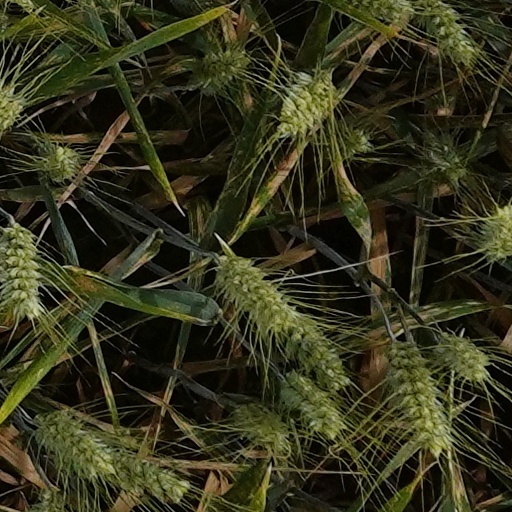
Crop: wheat